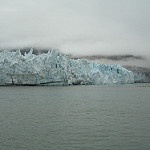
Scene: Outdoor